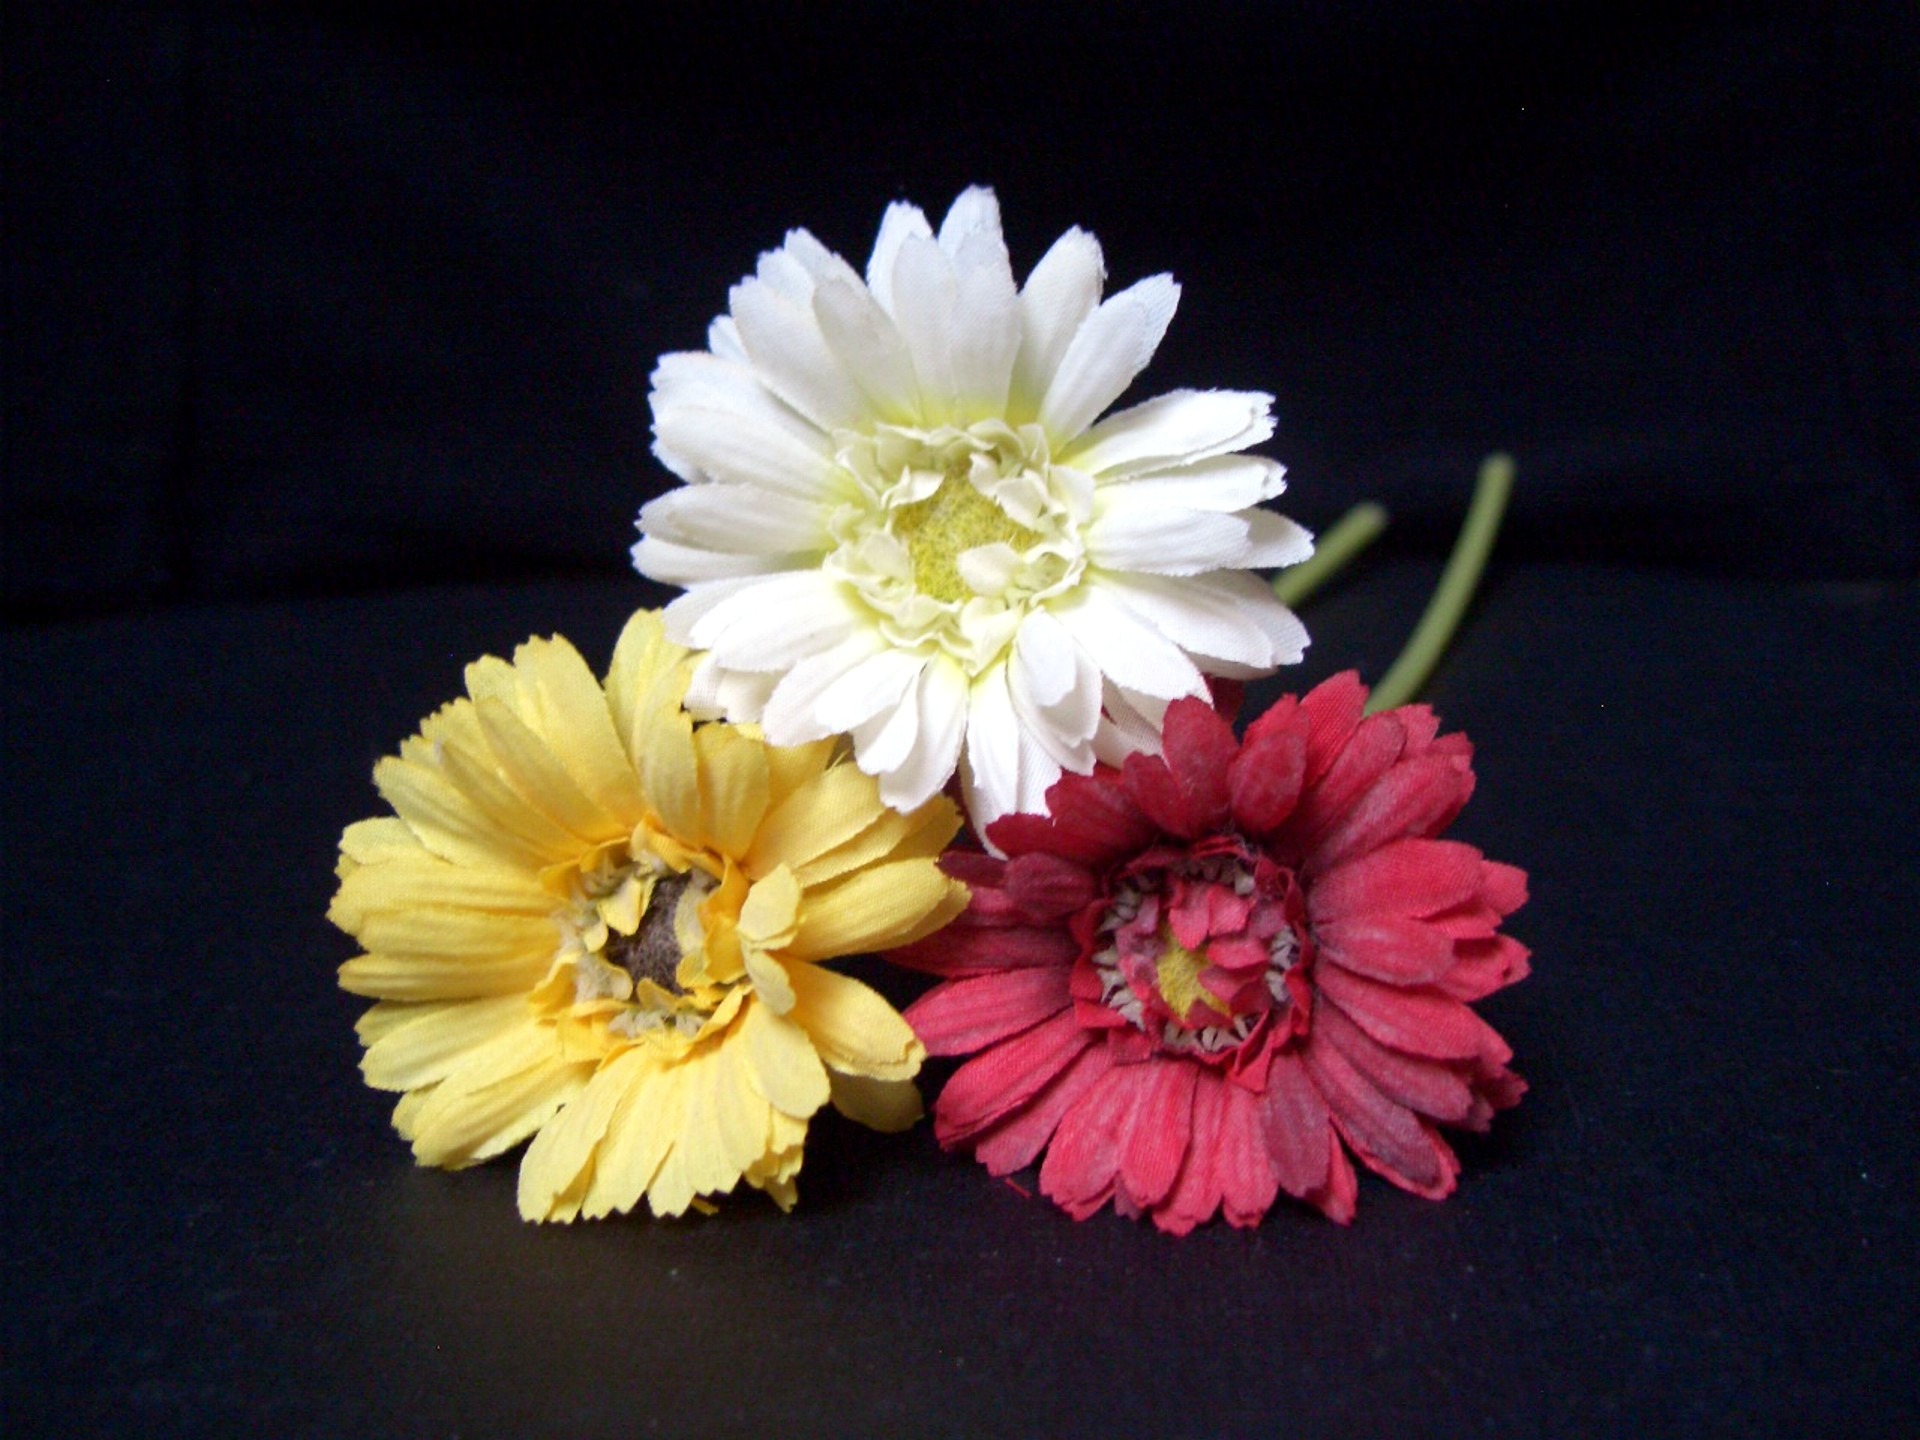
blossom, plant, white, flower, petal, bloom, red, yellow, flora, still life, gerbera, floristry, macro photography, flowering plant, daisy family, flower bouquet, floral design, land plant, flower arranging